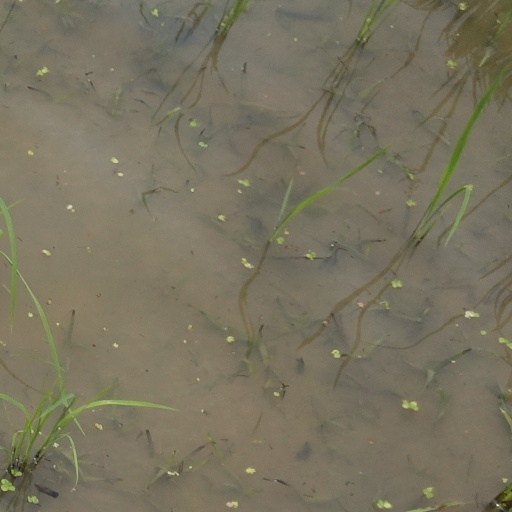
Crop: rice